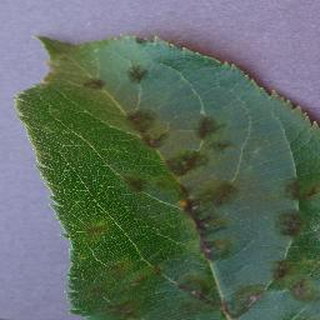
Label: apple_apple_scab